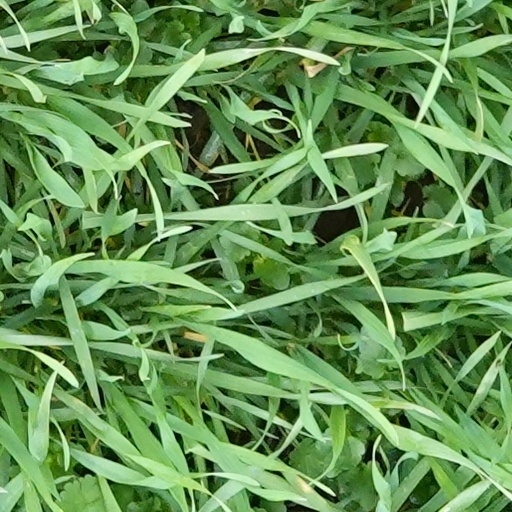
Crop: wheat